Aert van der Neer

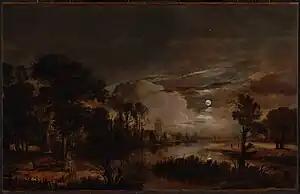
"Moonlit Landscape with a View of the New Amstel River and Castle Kostverloren" (1647–49); Oil on wood; 57.5 × 89.9 cm, Getty Center

Aert van der Neer, or Aernout or Artus ( – 9 November 1677), was a landscape painter of the Dutch Golden Age, who specialized in small night scenes lit only by moonlight and fires, and snowy winter landscapes, both often looking down a canal or river. He was a contemporary of Aelbert Cuyp and Meindert Hobbema, and like the latter he lived and died in comparative obscurity.